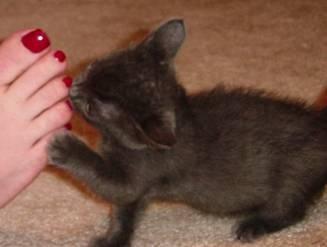
cat